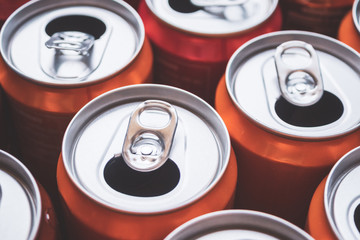
Label: metal